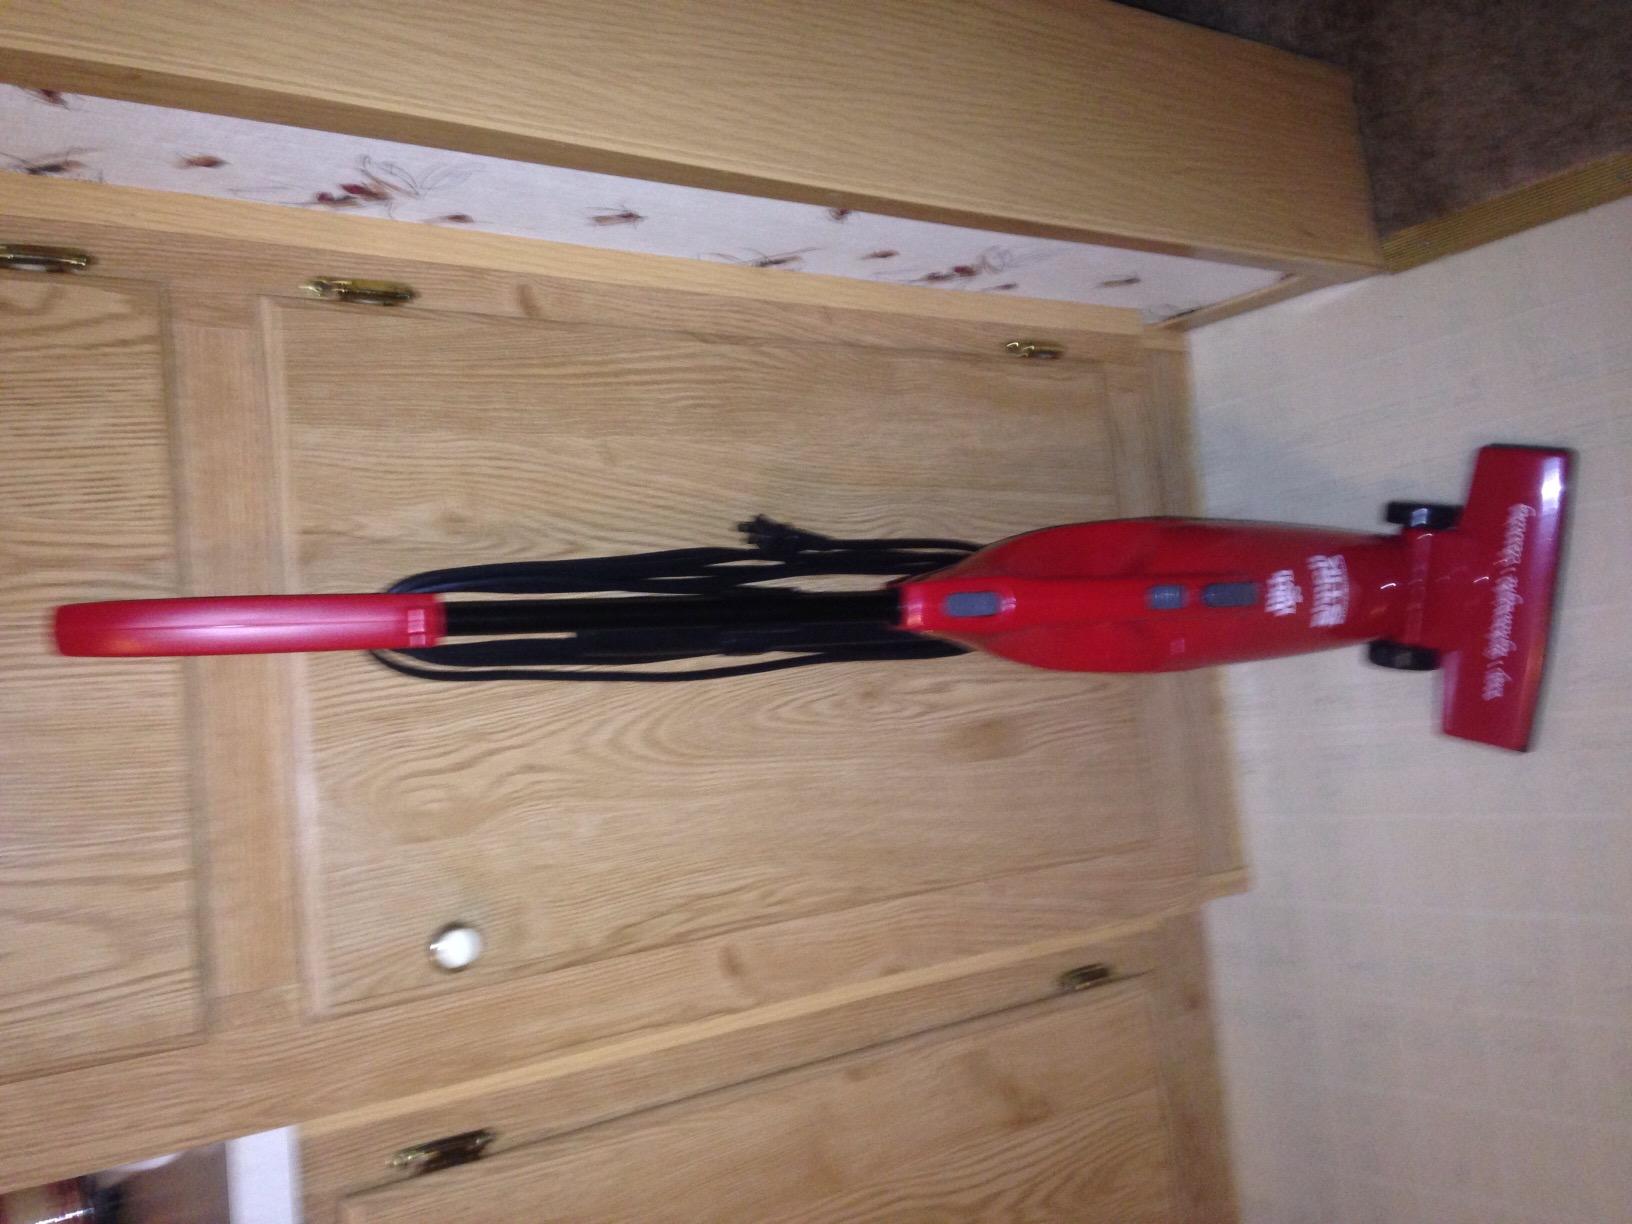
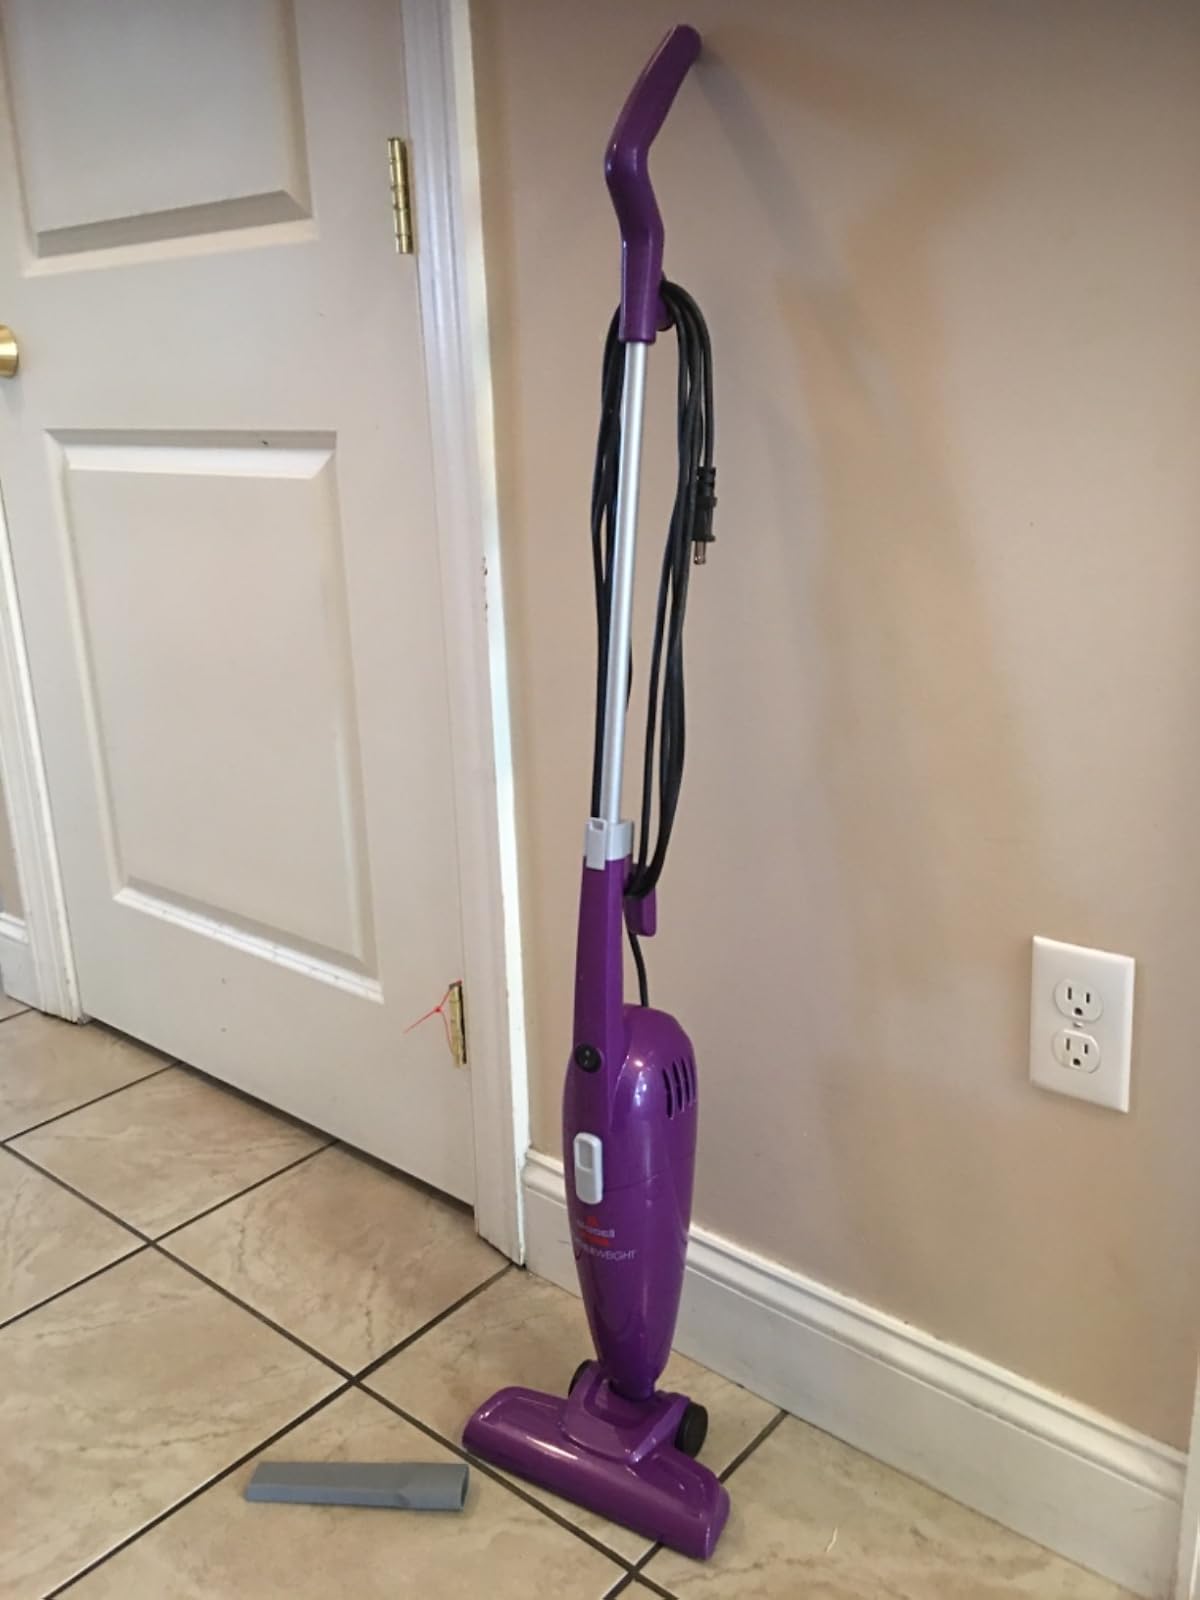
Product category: items_vacuum
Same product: no